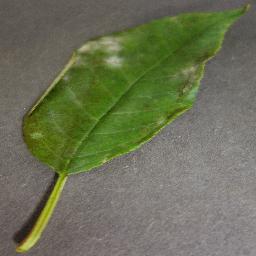
Label: Cherry___Powdery_mildew